Château de Mongenan

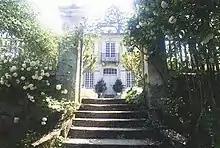

The Château de Mongenan is an 18th-century folly and botanical garden in Portets, in the Gironde Department of France. The gardens are classified by the Committee of Parks and Gardens of the French Ministry of Culture as among the Notable Gardens of France.